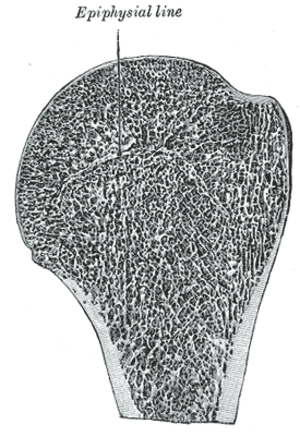
Dans le sens ostéologique, l’épiphyse est l'extrémité d'un os long, se développant séparé de l'os durant la croissance, pour s'y souder à l'âge adulte. La partie centrale de l'os est appelée diaphyse et la partie intermédiaire métaphyse.